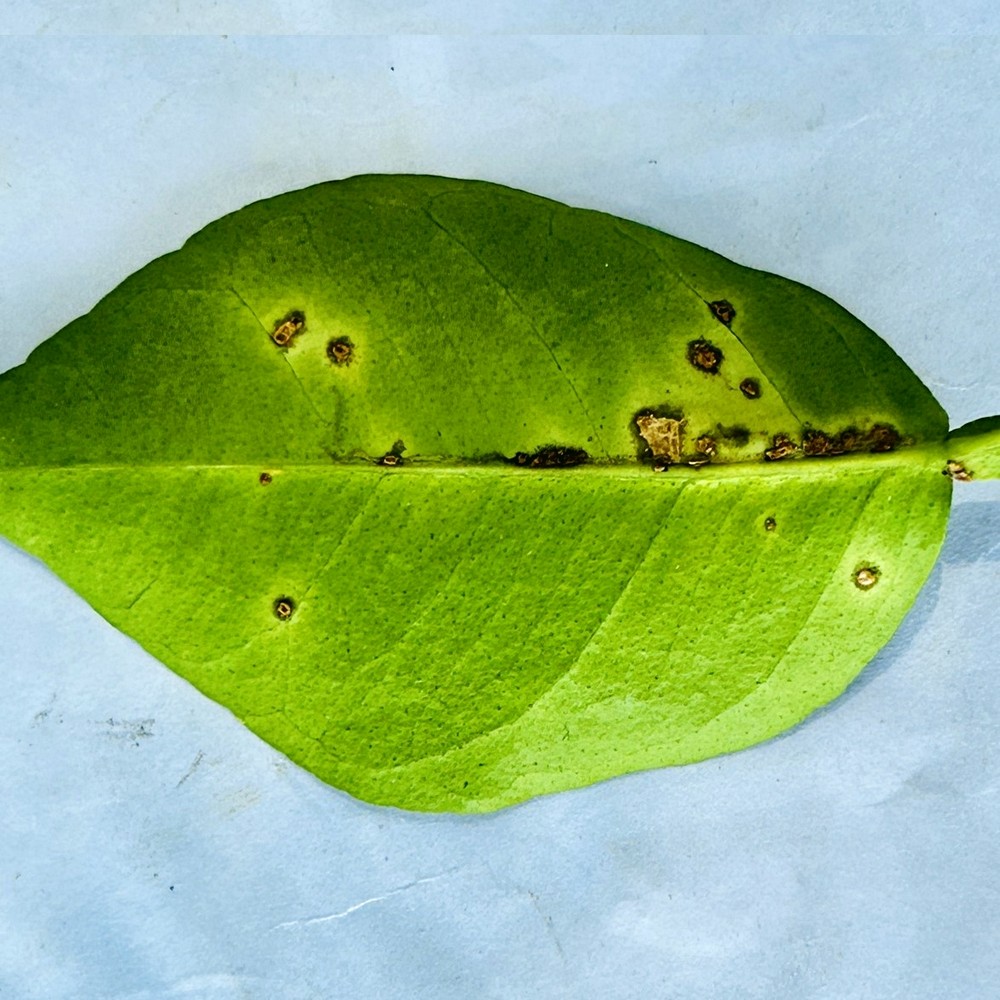
Label: Anthracnose